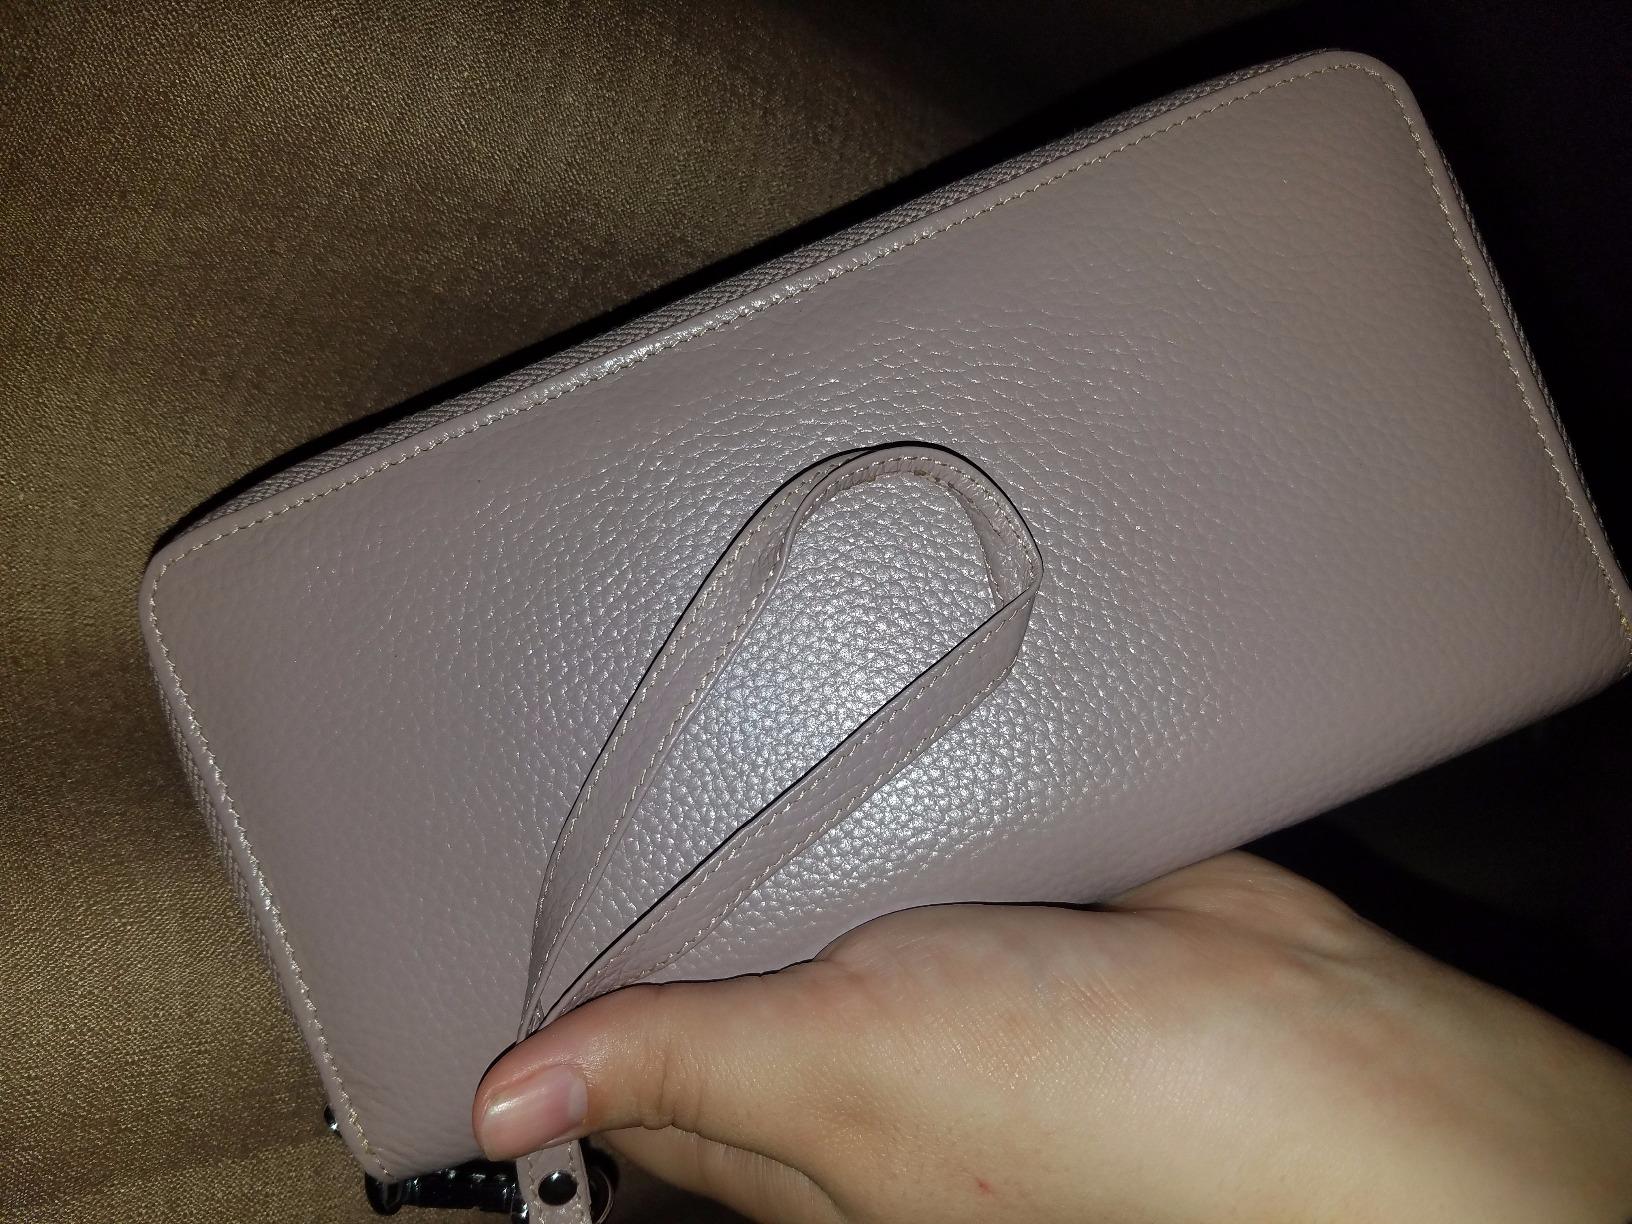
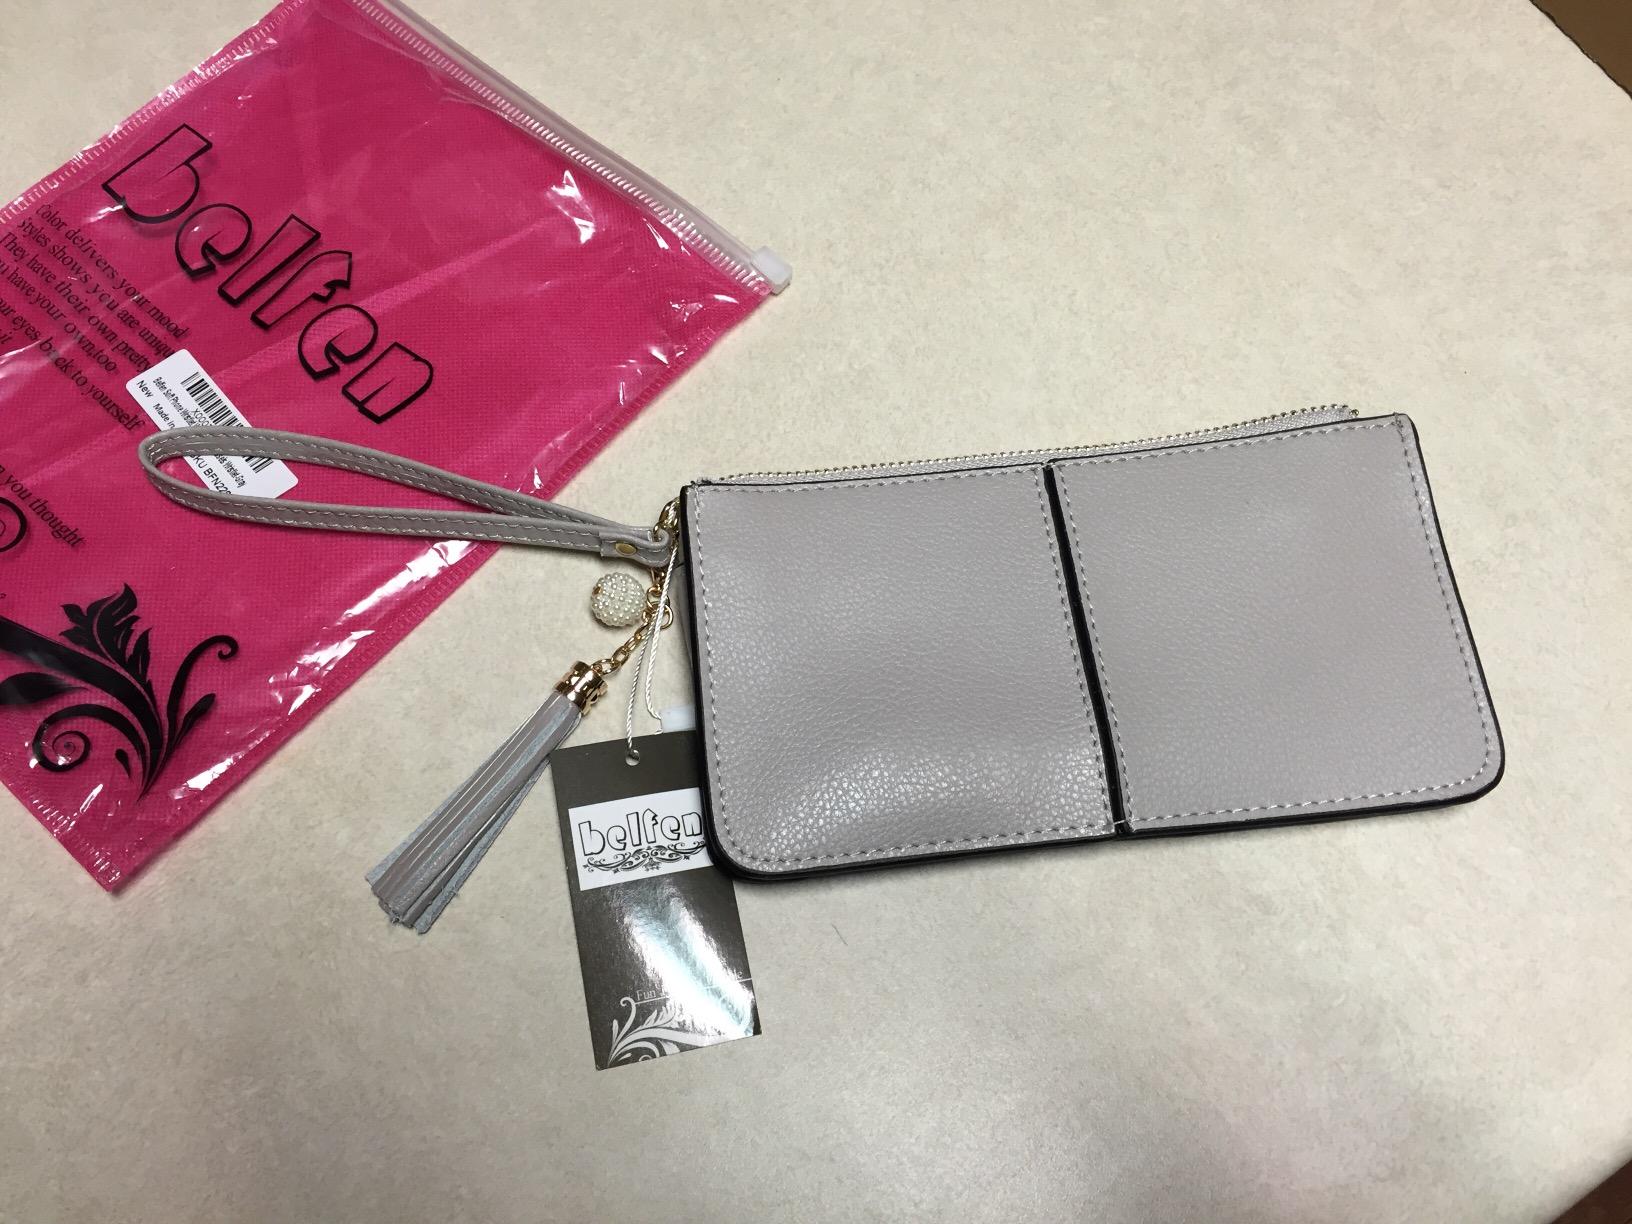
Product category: accessories_wallet
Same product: no